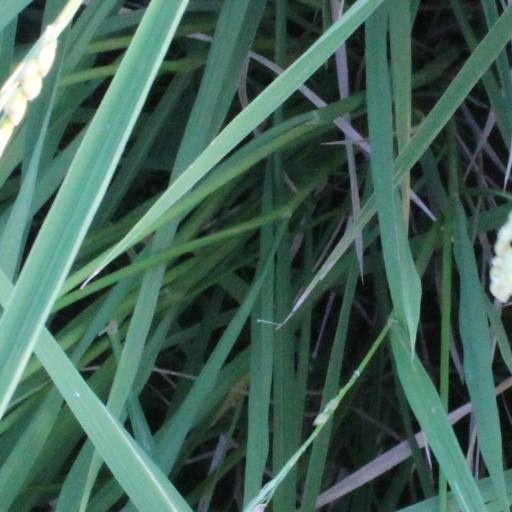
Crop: rice